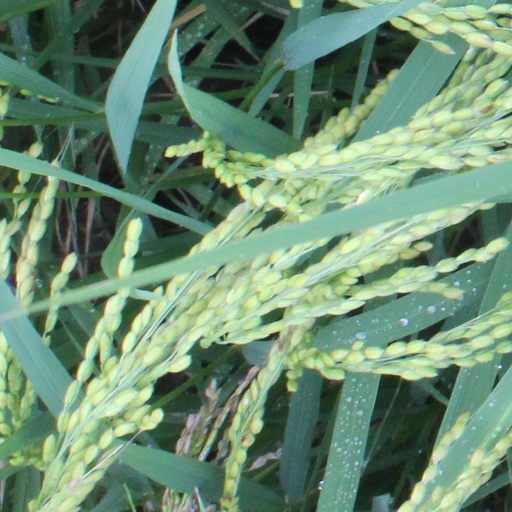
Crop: rice